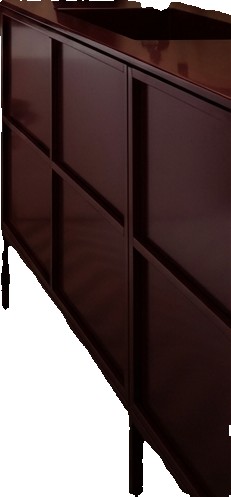
Surface category: worktop